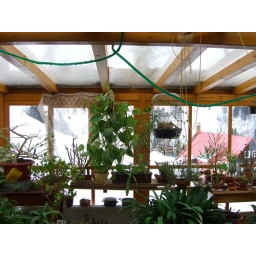
plant and bird room in ski lodge